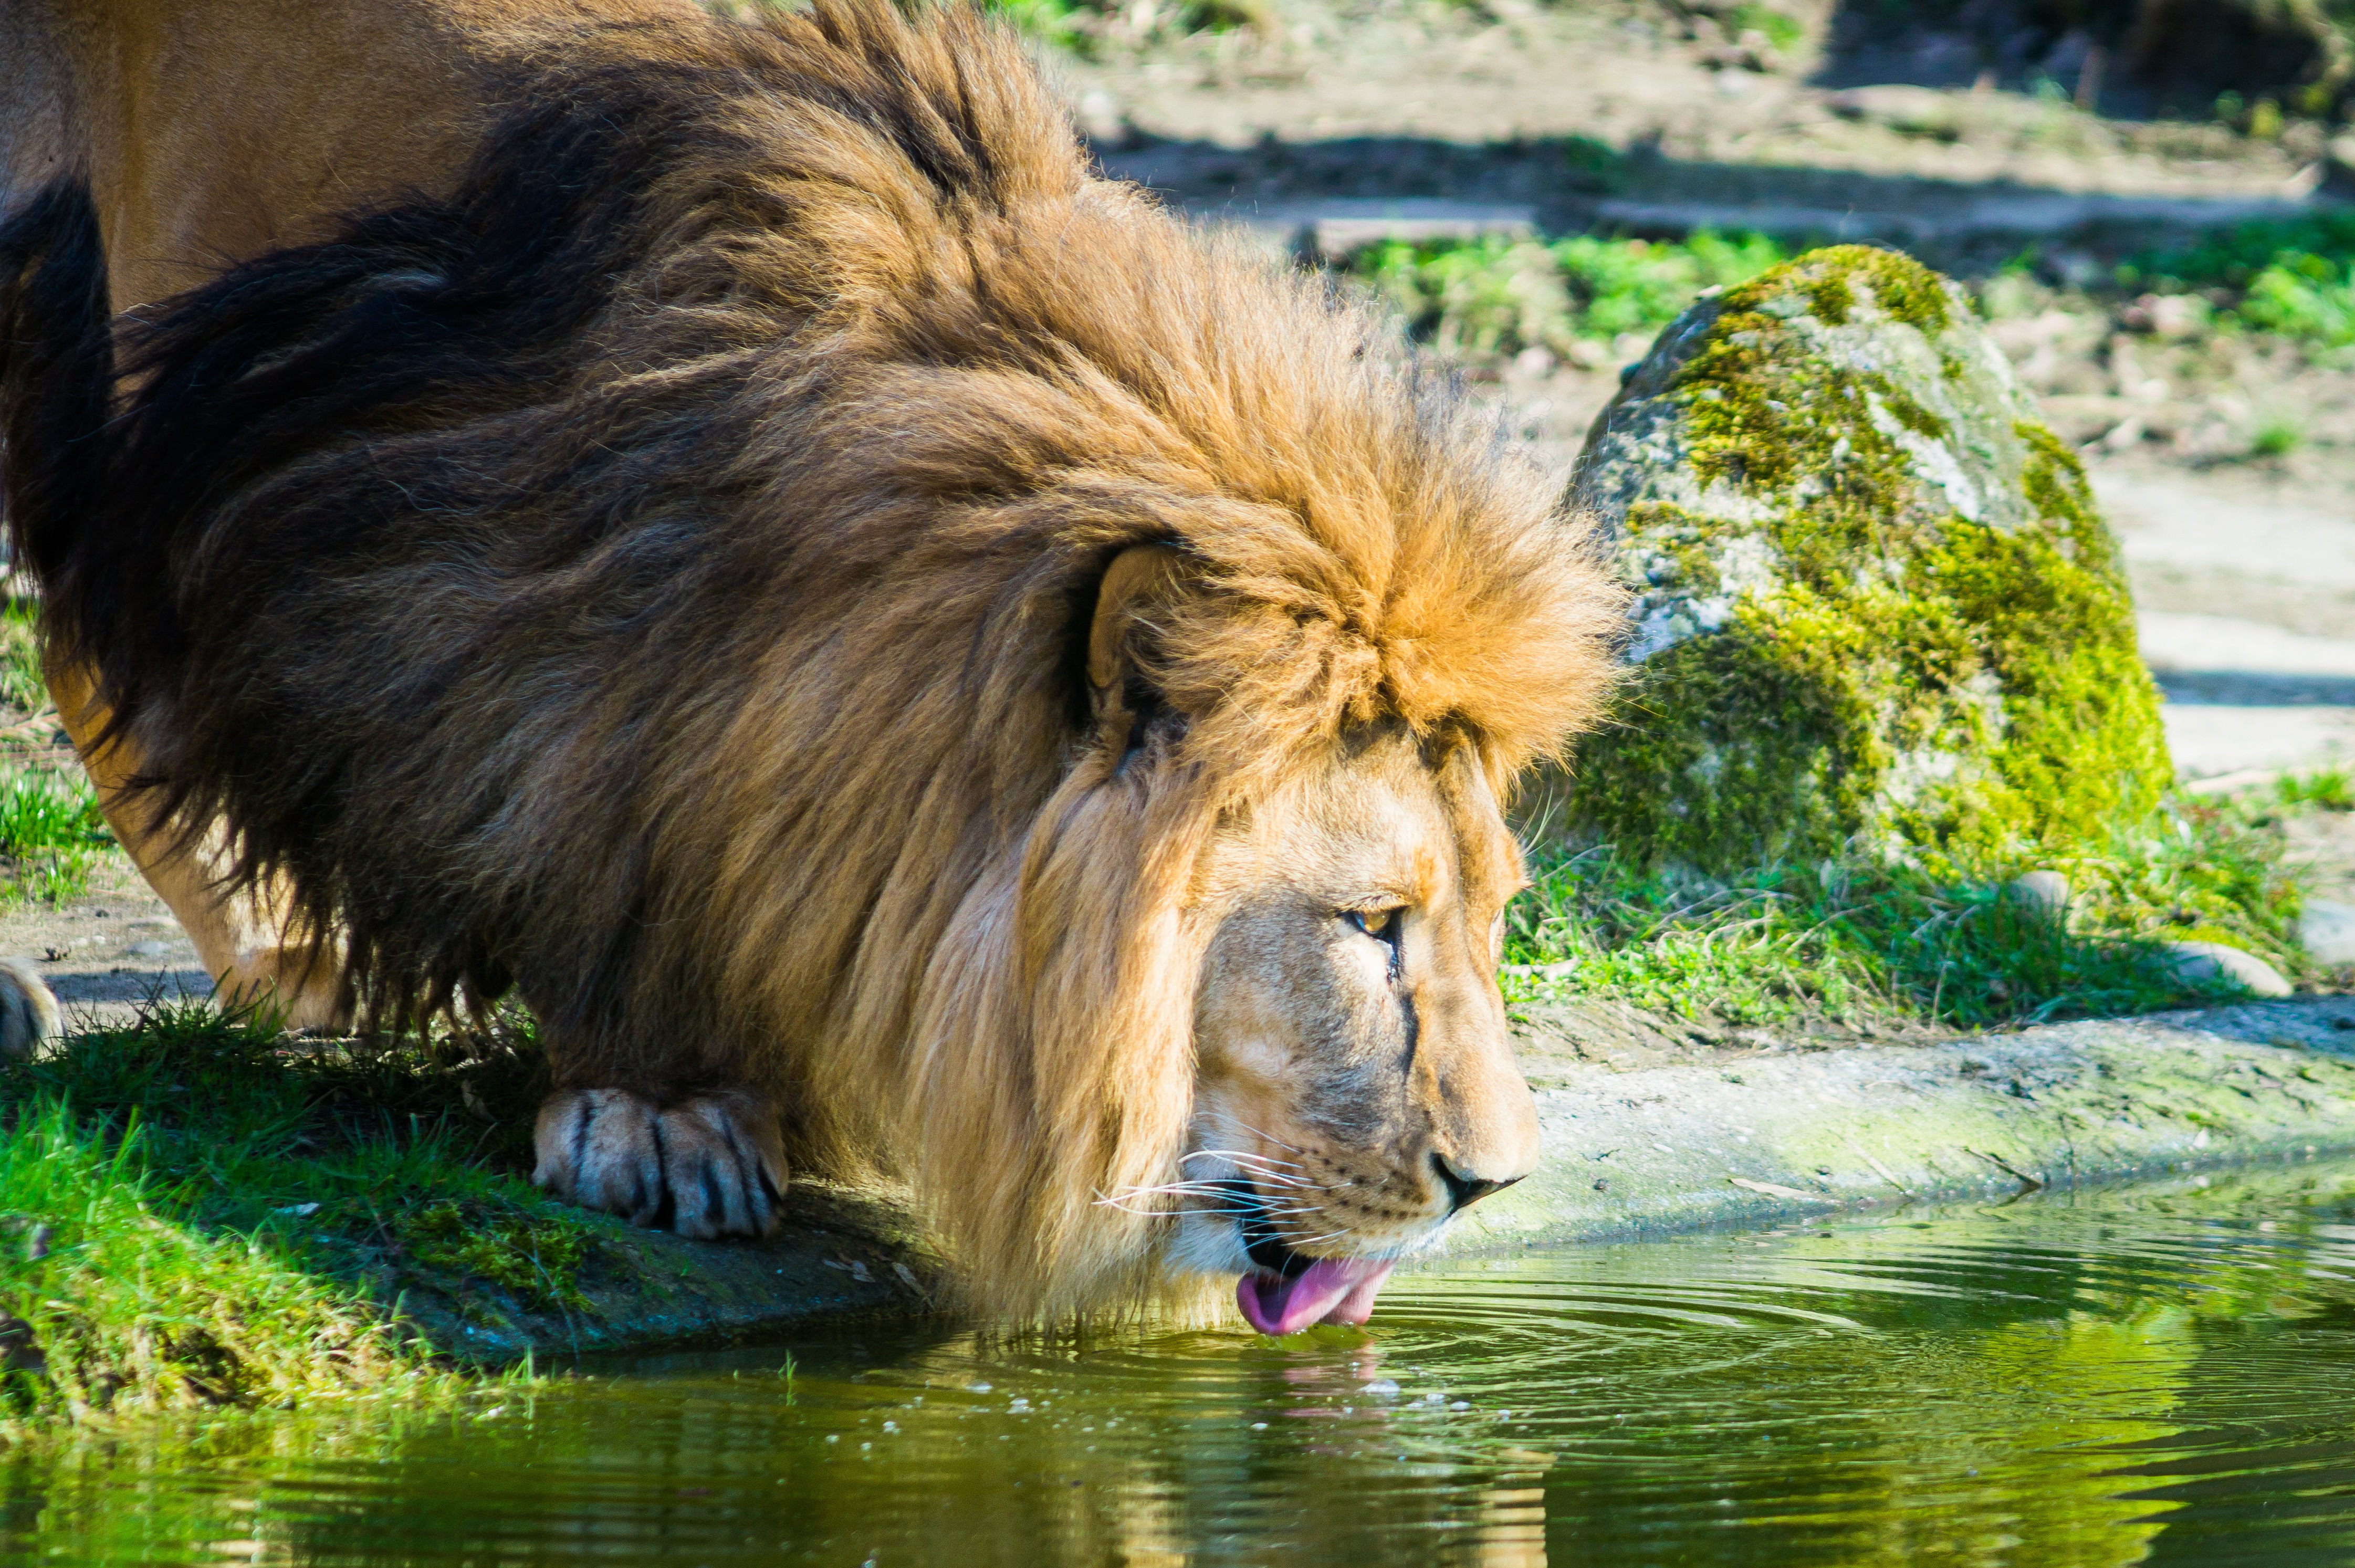
male, wildlife, zoo, cat, africa, mammal, mane, drink, fauna, lion, big cat, big cats, cat like mammal